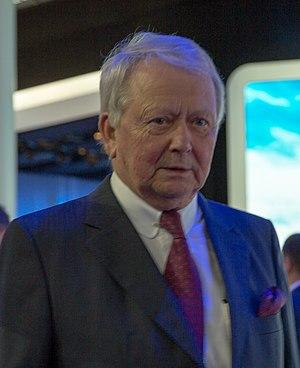
Wolfgang Porsche, né le 10 mai 1943 à Stuttgart, est un homme d'affaires et chef d'entreprise autrichien. Il est président de Porsche et président du conseil de surveillance de Porsche Automobil Holding. En outre, Wolfgang Porsche est également membre du conseil de surveillance du Groupe Volkswagen et d'Audi.